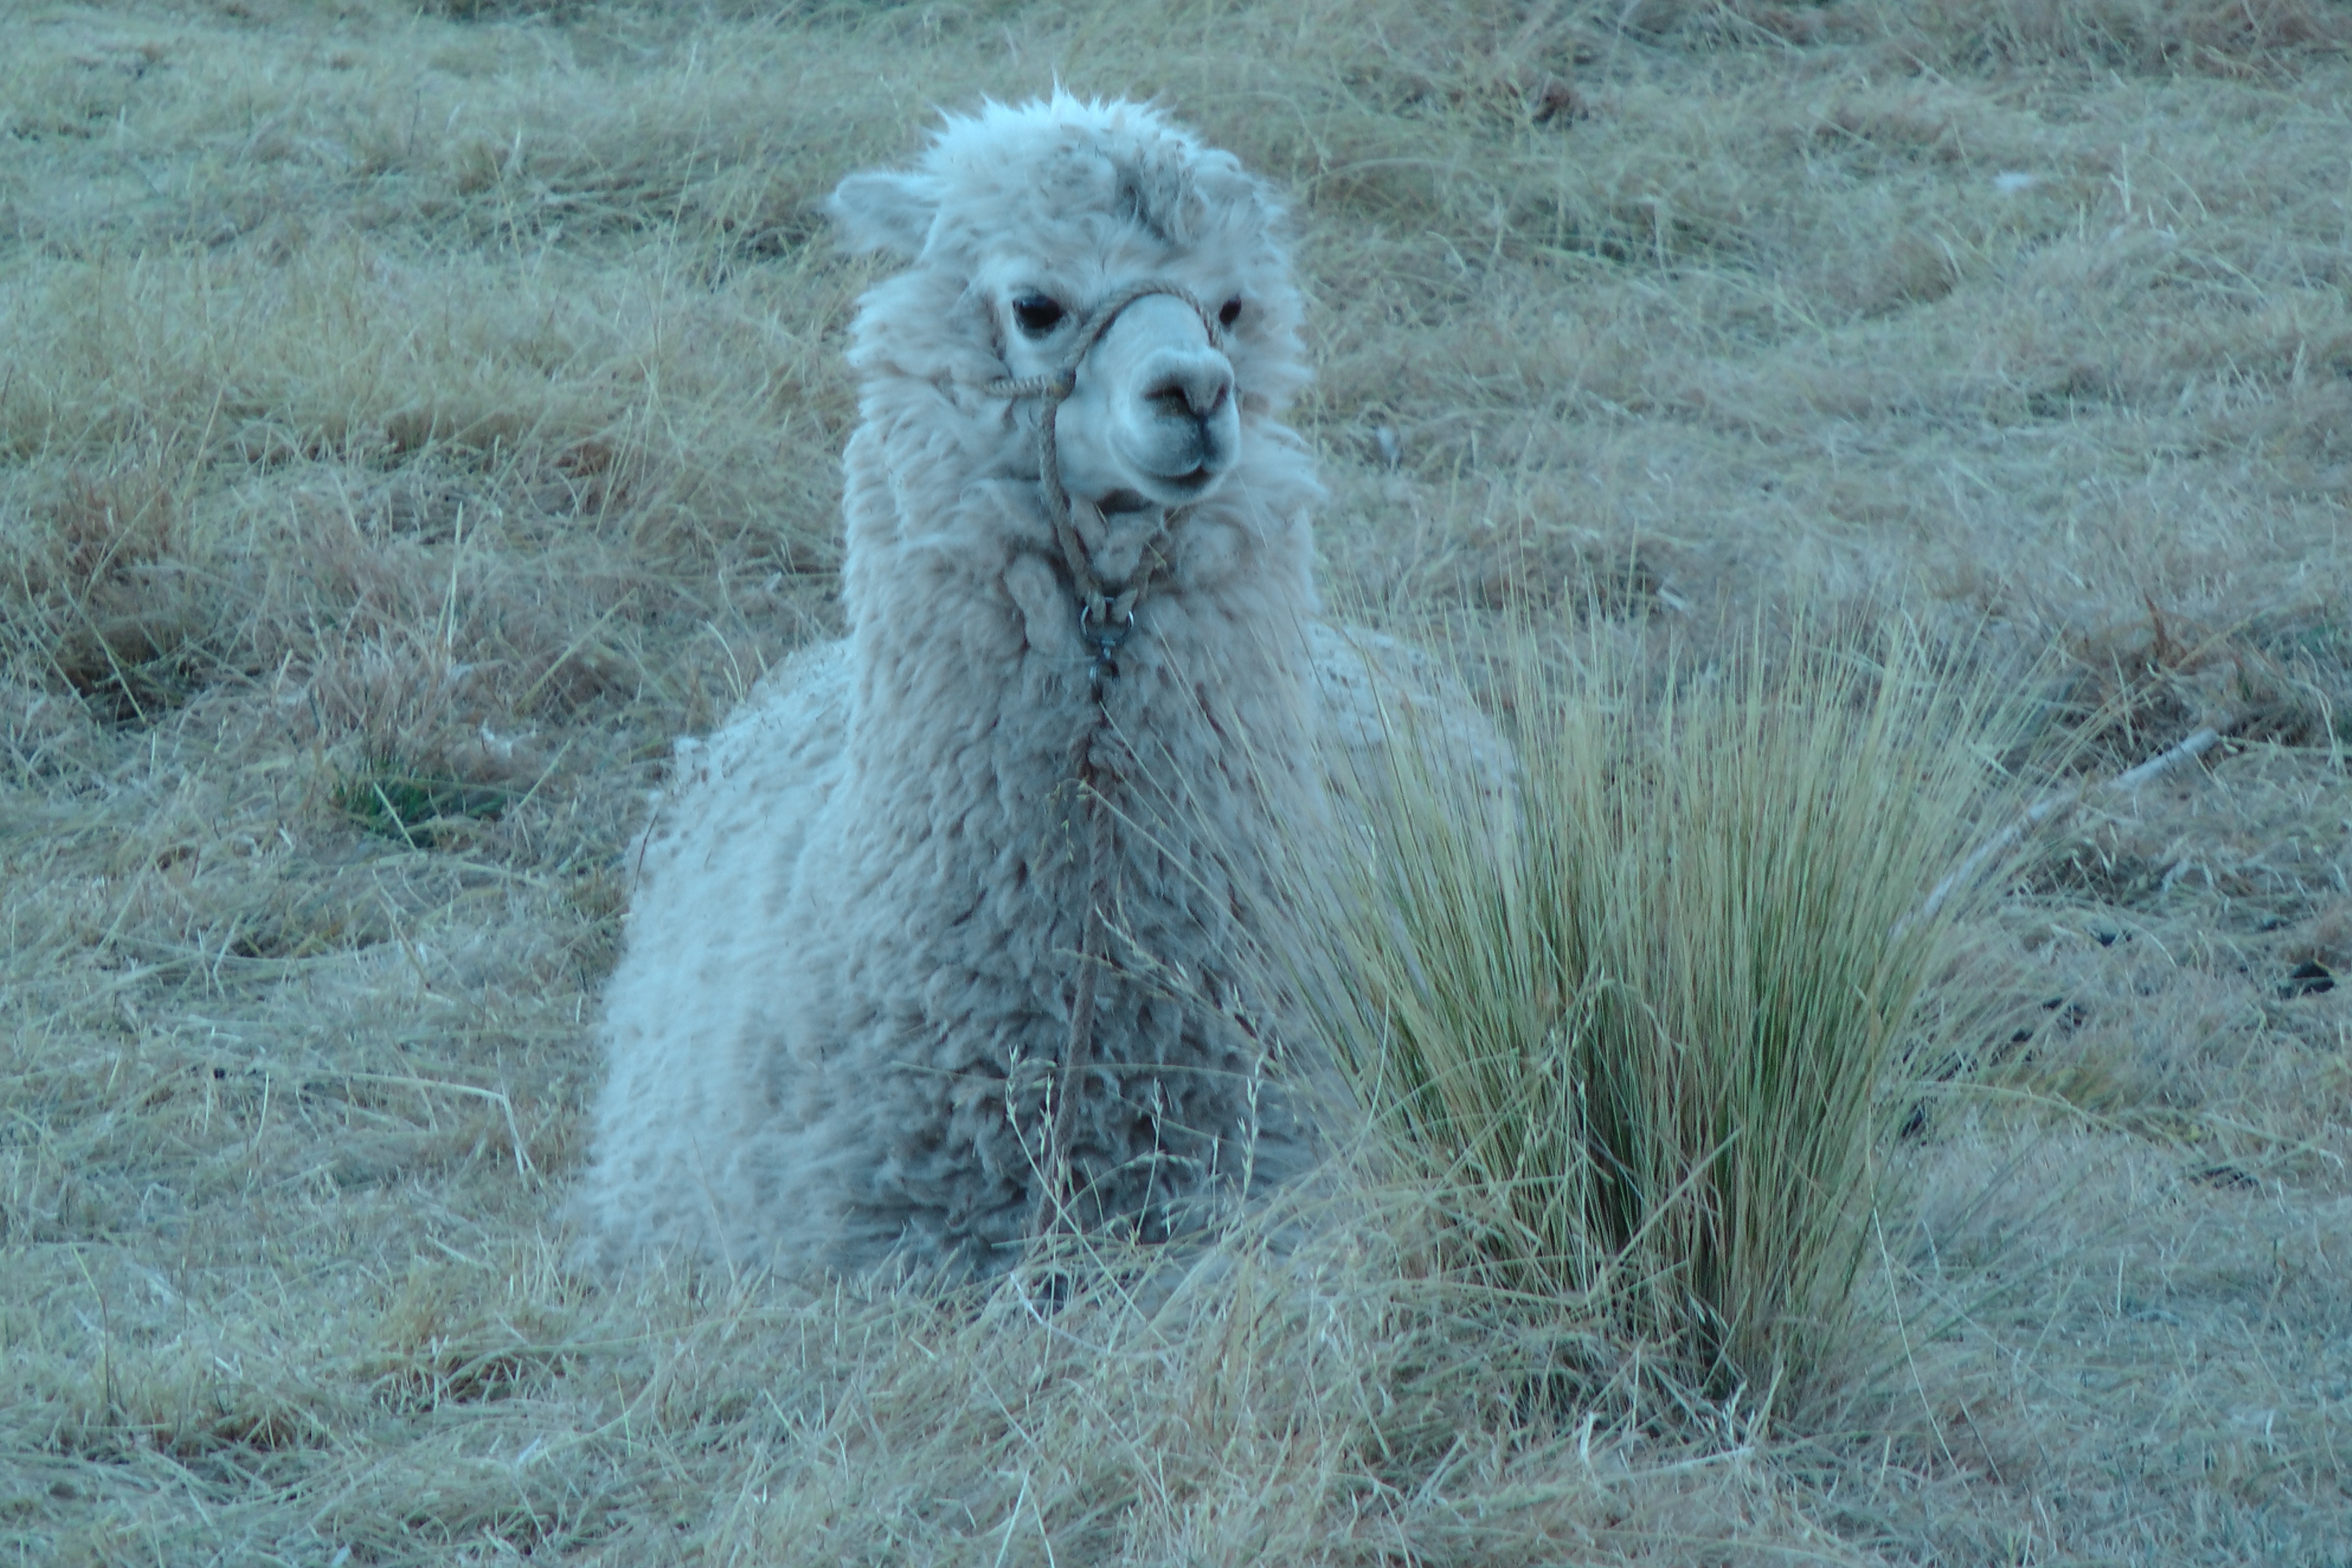
sheep, mammal, peru, llama, alpaca, vertebrate, camelid, camel like mammal, andean camelid